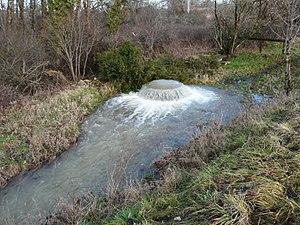
Source artésienne du Blâme (après une période de plusieurs jours de fortes pluies), puits de Bontemps, Brouchaud, Dordogne, France
Un puits artésien est une exsurgence formant un puits où l'eau jaillit spontanément. Le puits peut également être artificiel. Ce phénomène a été mis en évidence pour la première fois en France par les moines de l'abbaye de Lillers, en Artois en 1126, d'où son nom.
Le Blâme est un ruisseau français du département de la Dordogne, affluent de l’Auvézère et sous-affluent de l'Isle.